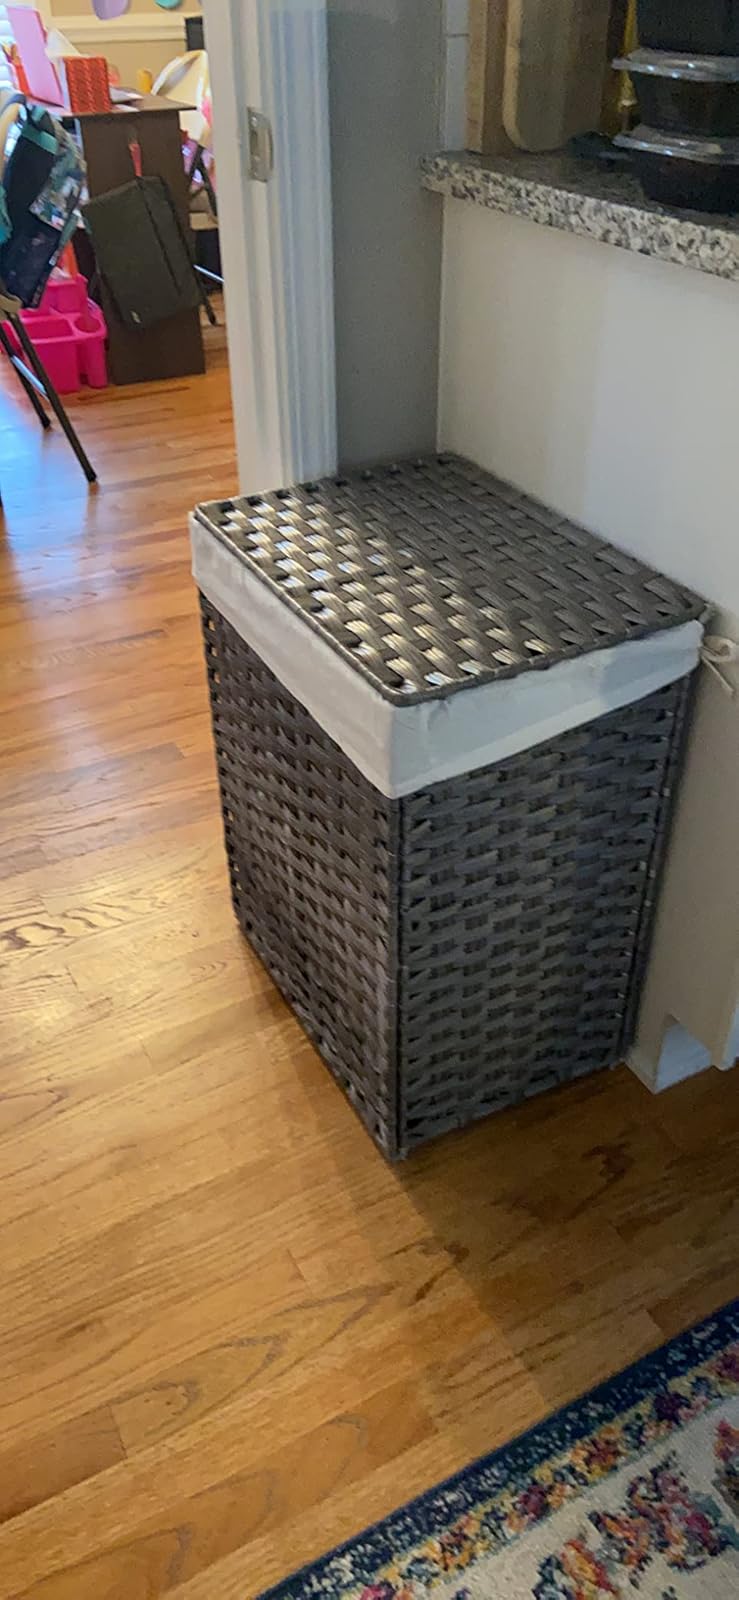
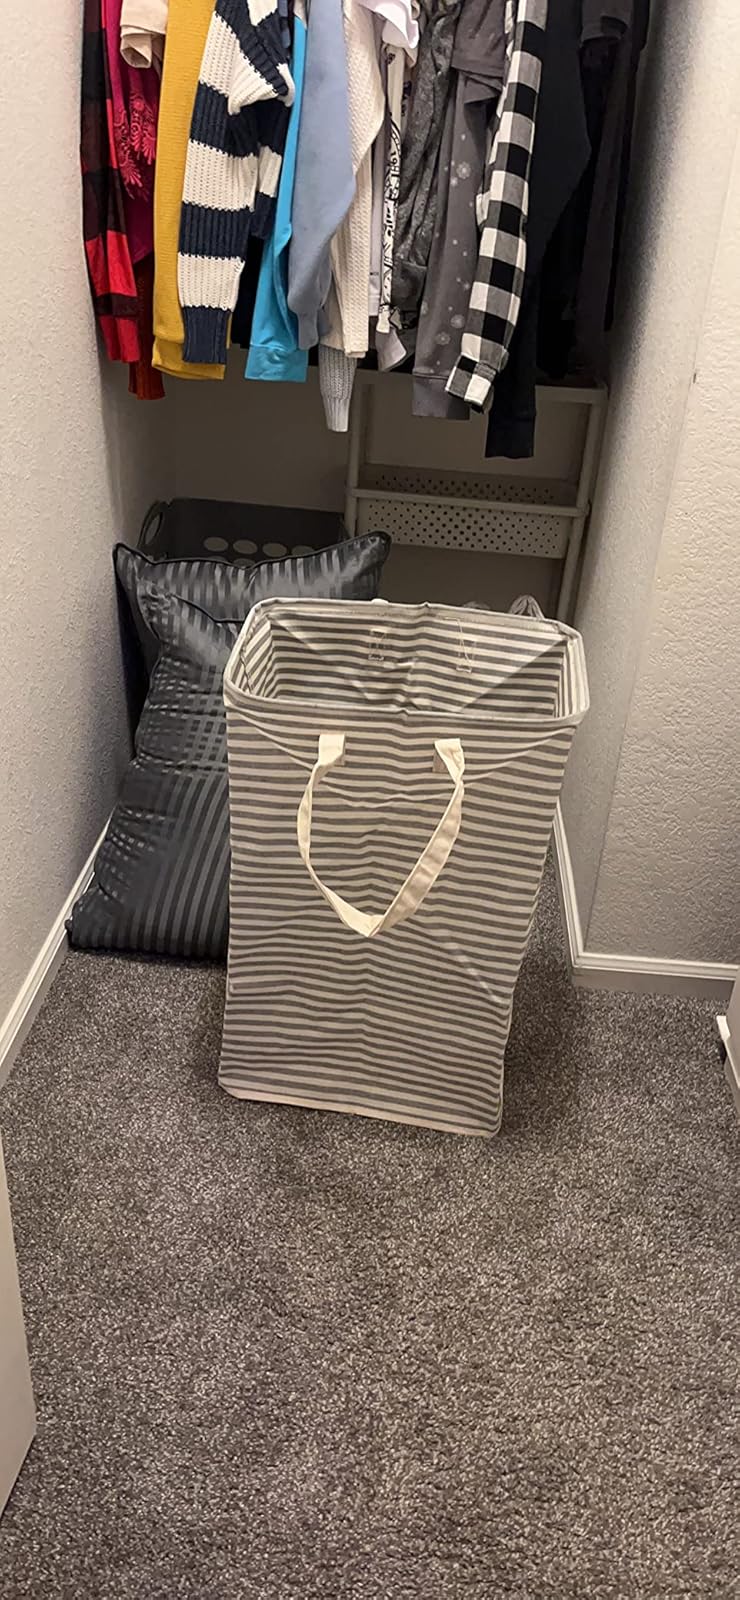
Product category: items_hamper
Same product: no